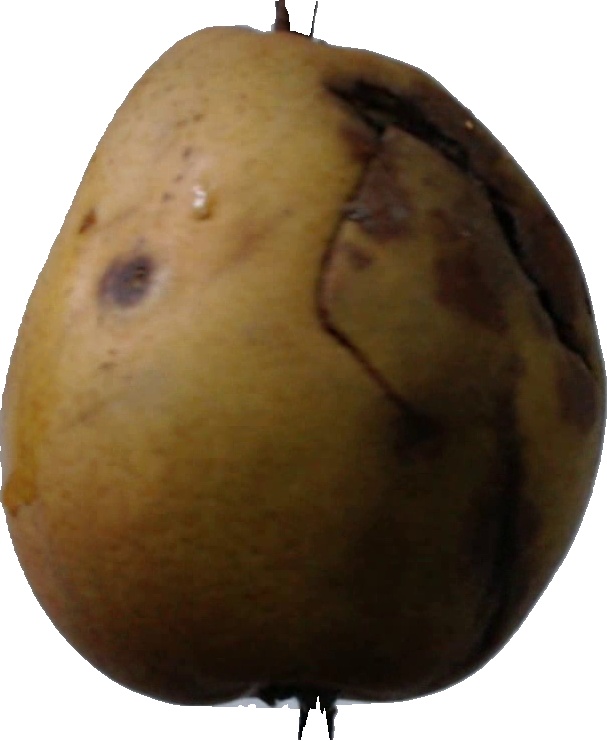
Label: pear_3